FamilyTreeDNA

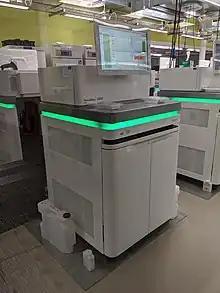
FamilyTreeDNA uses NovaSeq sequencing system by Illumina Inc. for its services. (System in different facility pictured.)

Services provided by FamilyTreeDNA are made in own laboratory meeting CLIA and CAP standards and they are based on various biotechnology products, including for example sequencing platform NovaSeq by Illumina, Inc.